2011 Pacific hurricane season

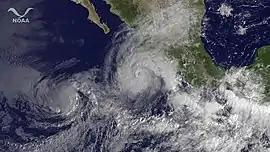
In the eastern Pacific, two simultaneous systems on October 11: Tropical Storm Irwin ("left") and Hurricane Jova ("right")

The season got off to an active start with first storm, Adrian, becoming one of only a handful of tropical cyclones to attain Category 4 status in June. Four other storms, Dora, Eugene, Hilary, and Kenneth attained Category 4 status. Dora was the strongest storm of the year, peaking at 155 mph, just short of Category 5 status. The month of August was about average in terms of the number of storms, with the strongest of the month being Eugene. However, the first half of September had very little activity, due to the return of a La Niña event. Tropical Depression Eight-E was the only storm in the first half of September, when it dissipated on September 1.